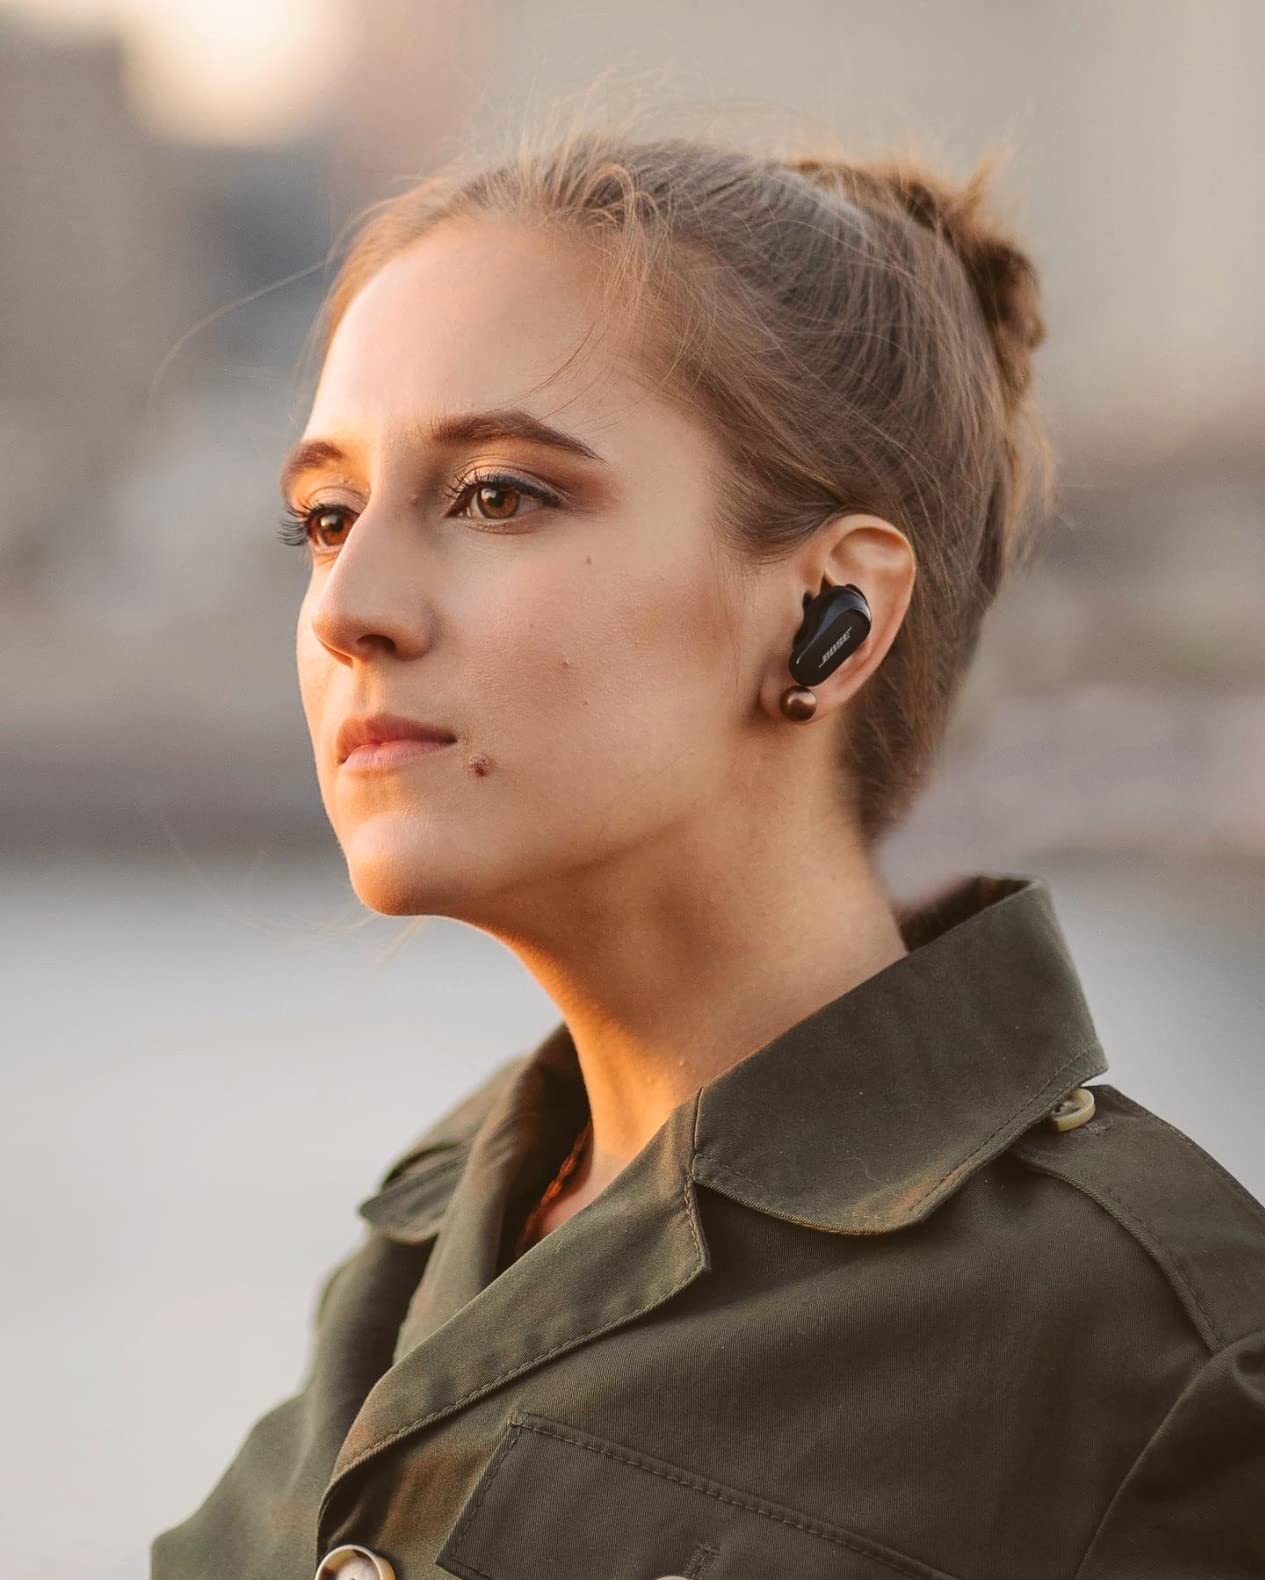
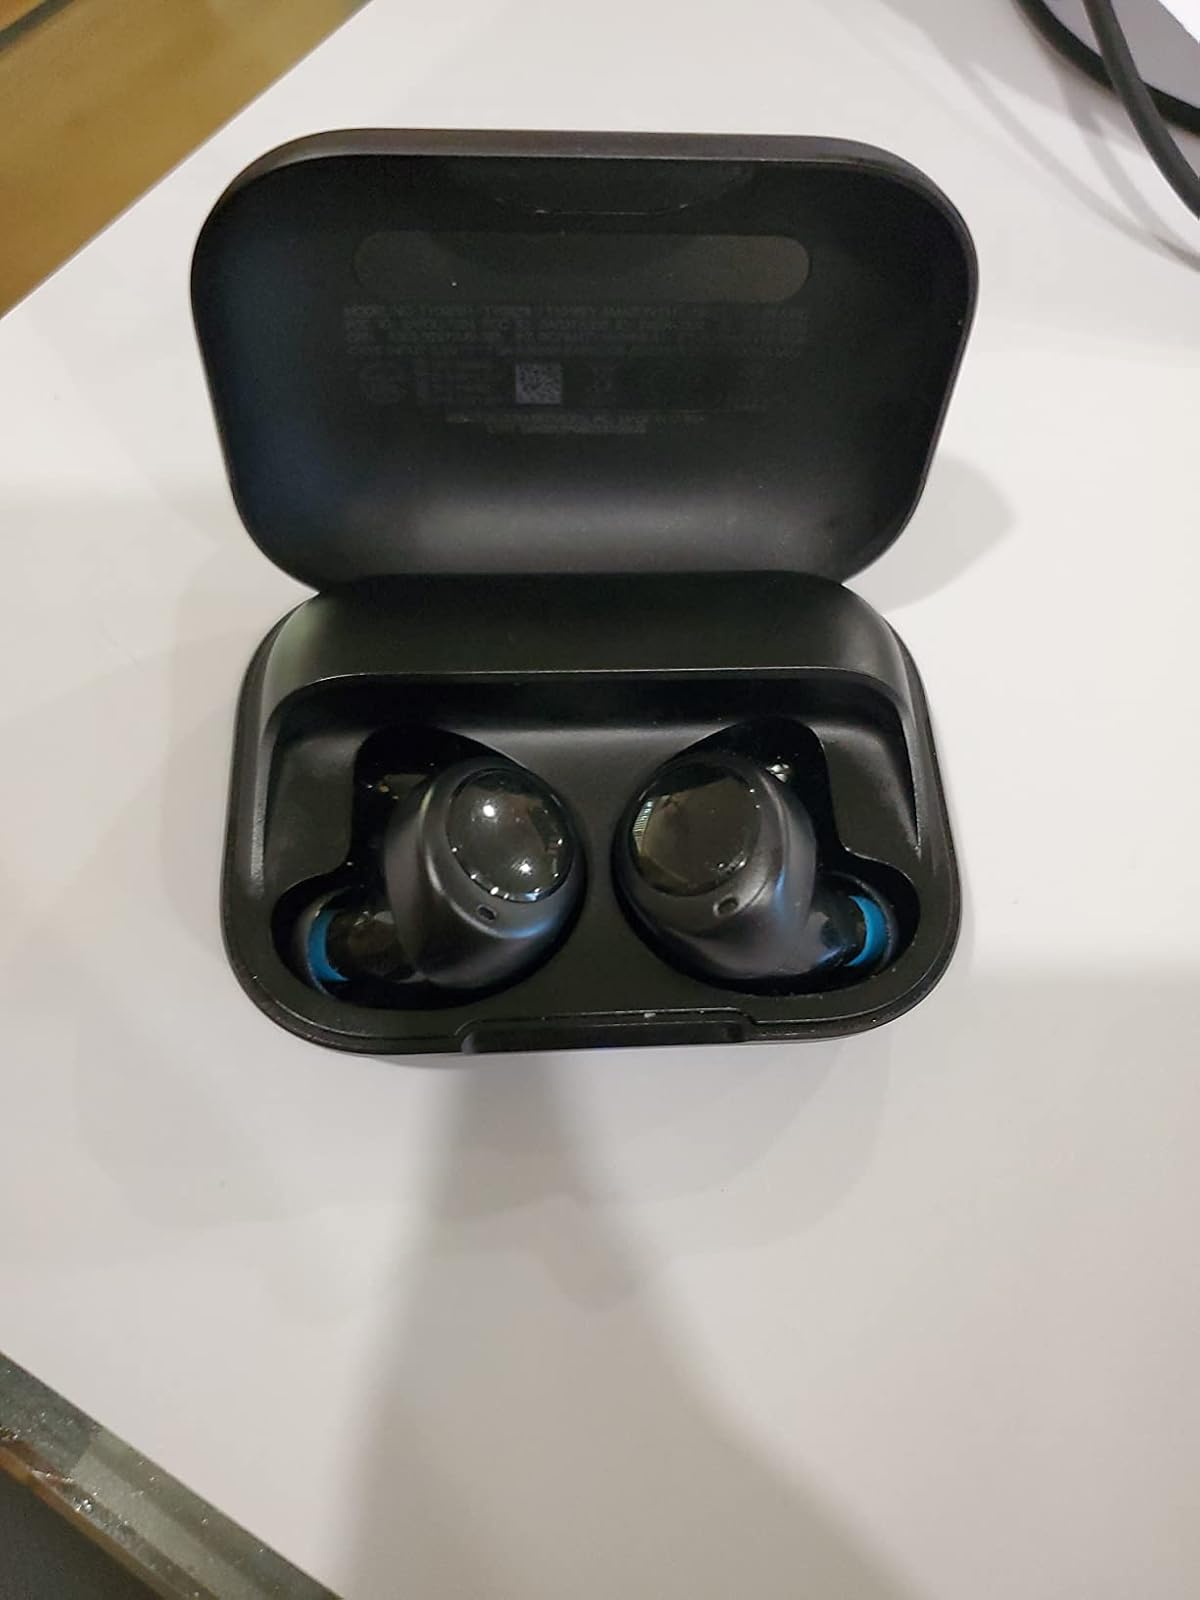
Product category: earbuds
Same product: no